The Breeze (North Dorset)

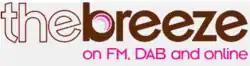
Logo used from 2012 till 2020 when it was called The Breeze (North Dorset).

The Breeze was purchased by Bauer Media in 2019 along with many other radio stations. On 27 May 2020 it was announced that The Breeze will become Greatest Hits Radio from early September 2020. The station went through a transitional period where its playlist was changed over to the 70's, 80's and 90's era and jingles changed to reflect the station playing "greatest hits". The Breeze was finally rebranded to Greatest Hits Radio at 6:00am on 1 September 2020.